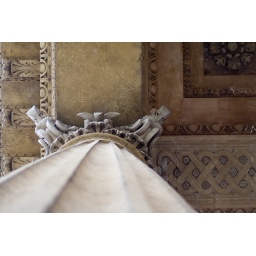
column and roof in the Opera House in Palermo.